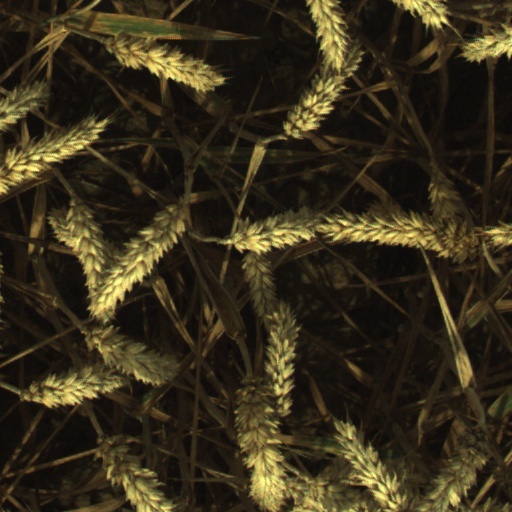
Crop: wheat